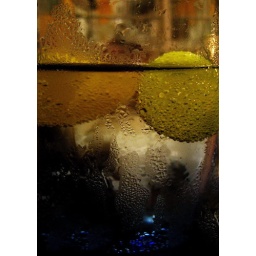
Bubbles and water in blue glass